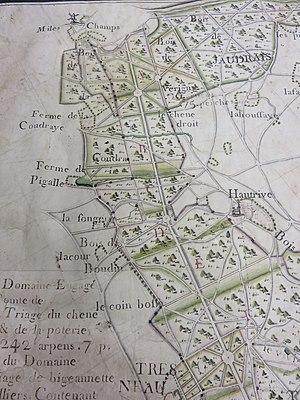
Cette carte générale des forêts et bois dans l'étendue de la maîtrise de Châteauneuf, postérieure à 1761, montre quelques unes des 8 fermes qui appartenaient à la seigneurie de Tresneau.
Le château de Tresneau est un château situé sur la grande route de Paris au Mans, à vingt-deux lieues de Paris, dans la paroisse de Thimert et Ardelles, généralité d'Alençon. Le fief dépend à l'origine de la baronnie de Châteauneuf-en-Thymerais. Le manoir de Tresneau, attesté depuis le XVIᵉ siècle, est transformé ultérieurement en château puis vendu comme bien national à la Révolution Française avant d'être détruit au début du XIXᵉ siècle. Aujourd'hui, seuls une partie des fossés et quelques reliquats de murs attestent de l'emplacement du château disparu.